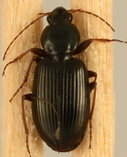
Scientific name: Agonum punctiforme
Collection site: Smithsonian Environmental Research Center Site (SERC), plot SERC_007